Coconut

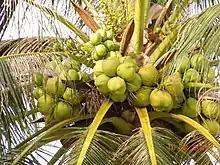
Palm heavy with fruit

The interior of the endocarp is hollow and is lined with a thin brown seed coat around thick. The endocarp is initially filled with a multinucleate liquid endosperm (the coconut water). As development continues, cellular layers of endosperm deposit along the walls of the endocarp up to thick, starting at the distal end. They eventually form the edible solid endosperm (the "coconut meat" or "coconut flesh") which hardens over time. The small cylindrical embryo is embedded in the solid endosperm directly below the functional pore of the endosperm. During germination, the embryo pushes out of the functional pore and forms a haustorium (the coconut sprout) inside the central cavity. The haustorium absorbs the solid endosperm to nourish the seedling.